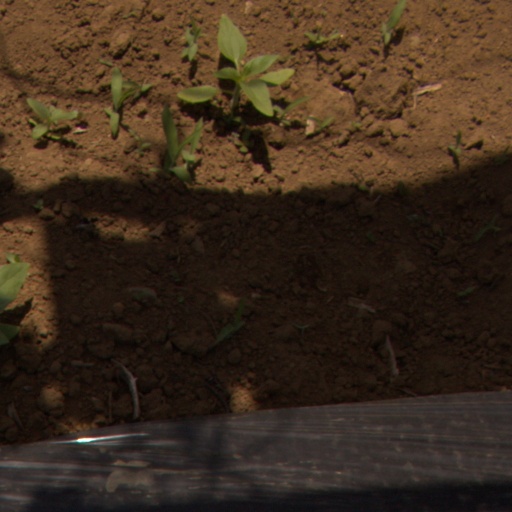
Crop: Jerusalem artichoke